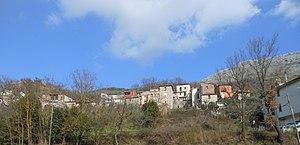
Sirignano, commune de Foglianise, dans la province de Bénévent, région de Campanie. Côté méridional, vu de la route provinciale n. 109.